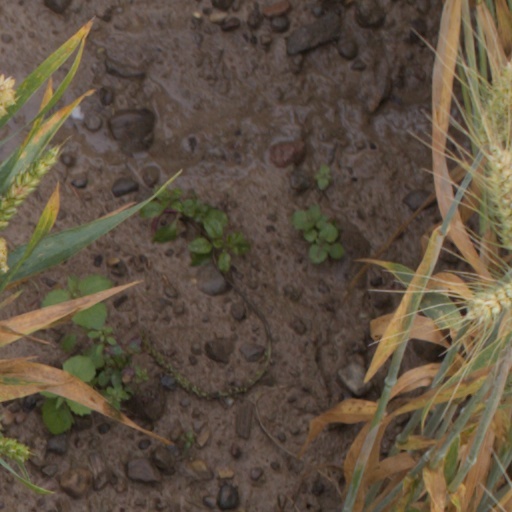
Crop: wheat